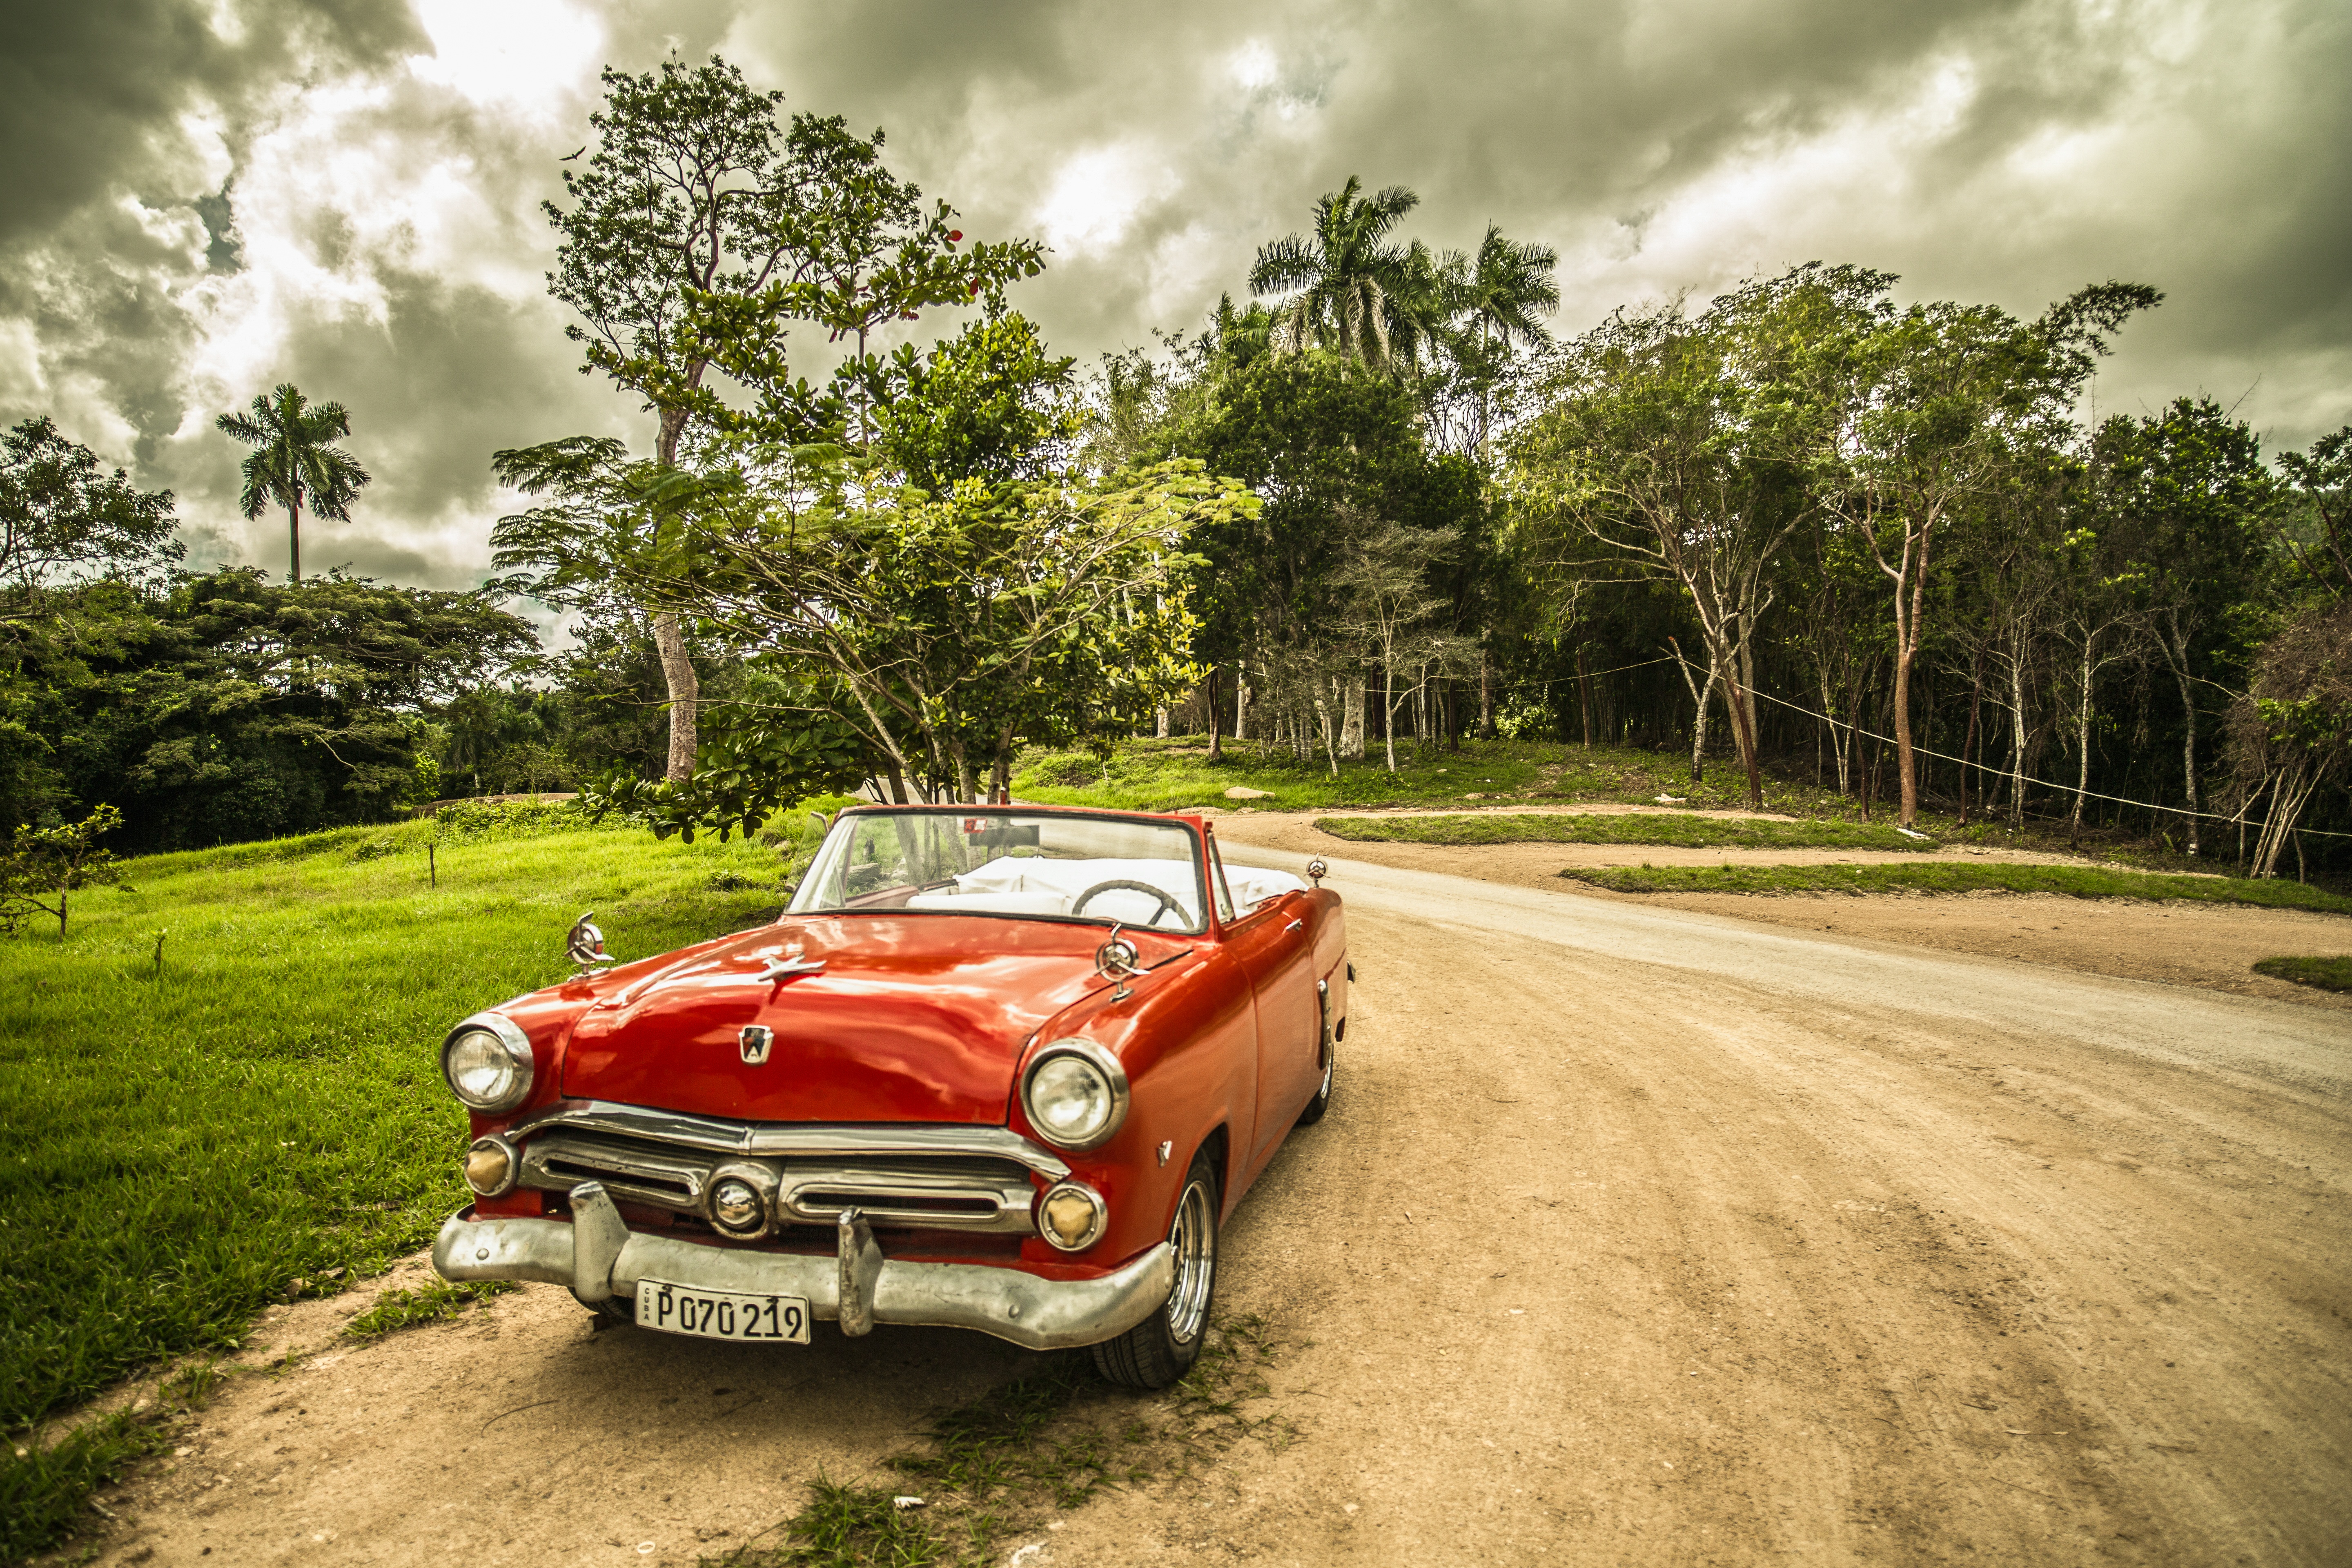
forest, car, adventure, travel, red, vehicle, old car, vintage car, cuba, sepia, classic, antique car, land vehicle, primary forest, automobile make, automotive design, luxury vehicle